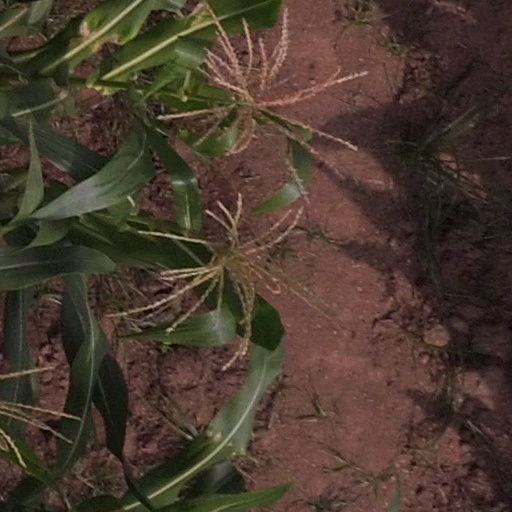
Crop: maize; corn